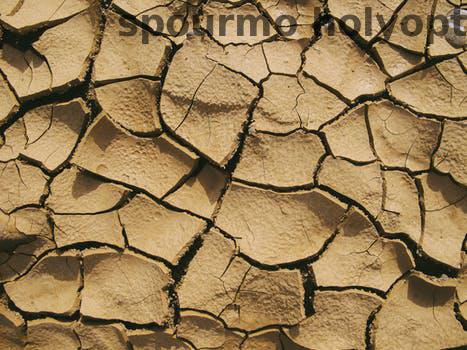
Label: Watermark